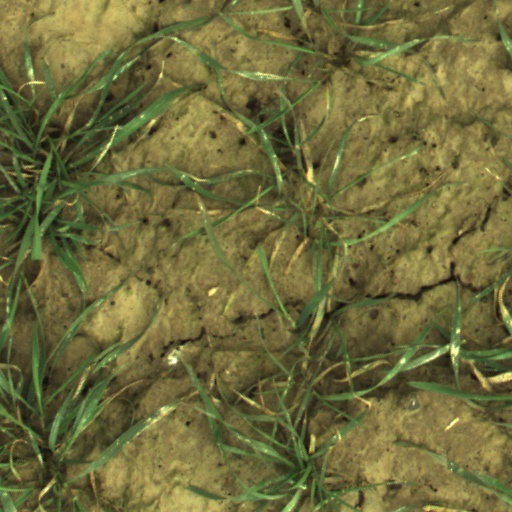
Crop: wheat